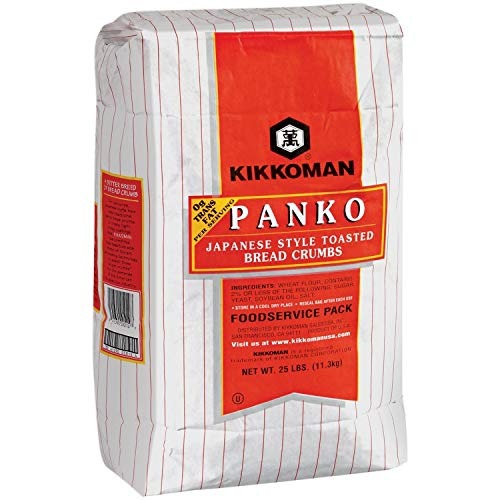
Item Name: Panko Toasted Bread Crumb, 25 Pound - 1 each._AB
Value: 400.0
Unit: Ounce

Price: 51.57